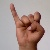
The image shows a hand gesture representing the letter 'I' in Indian Sign Language.